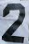
Number: 2